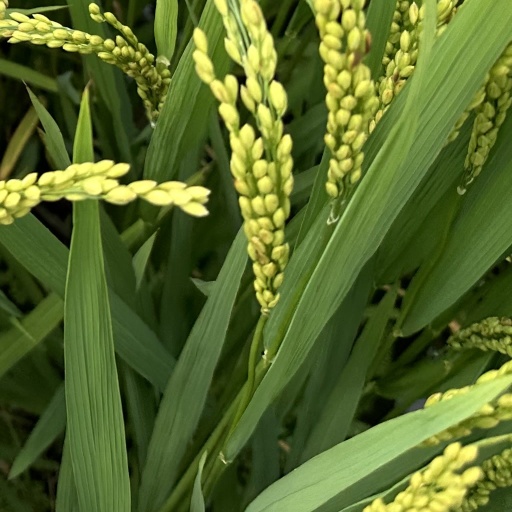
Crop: rice